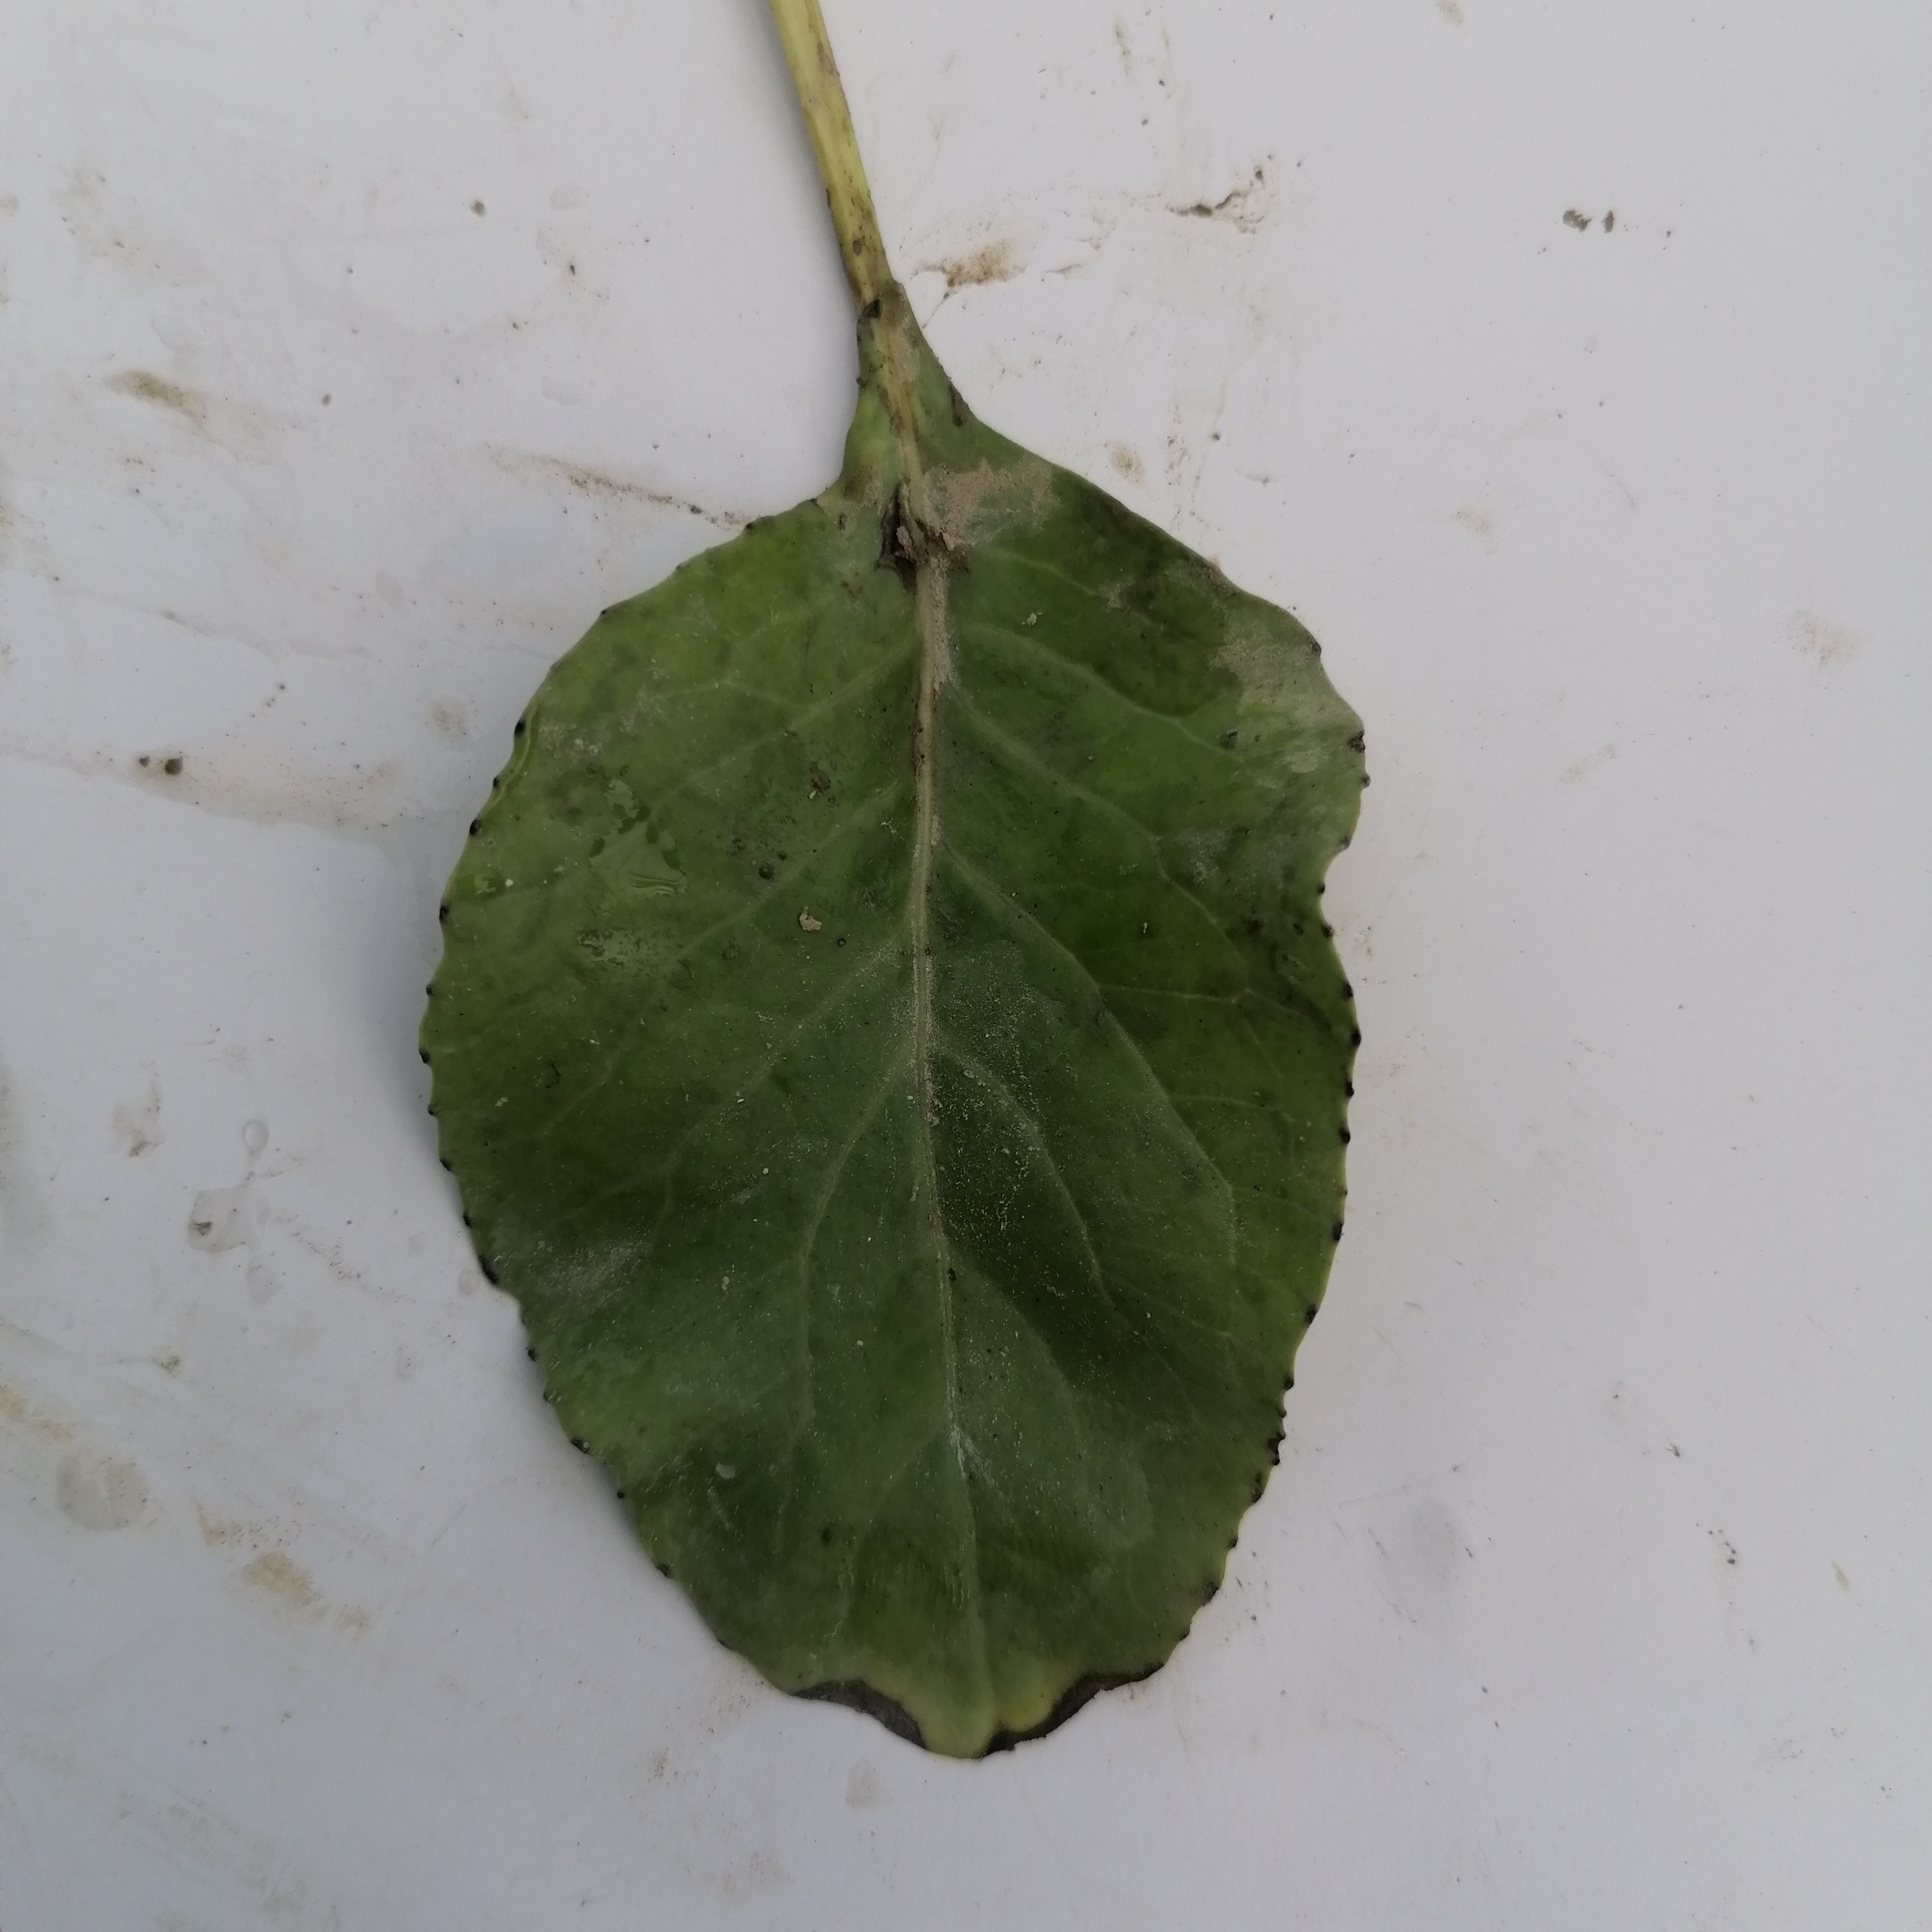
Label: Black Rot